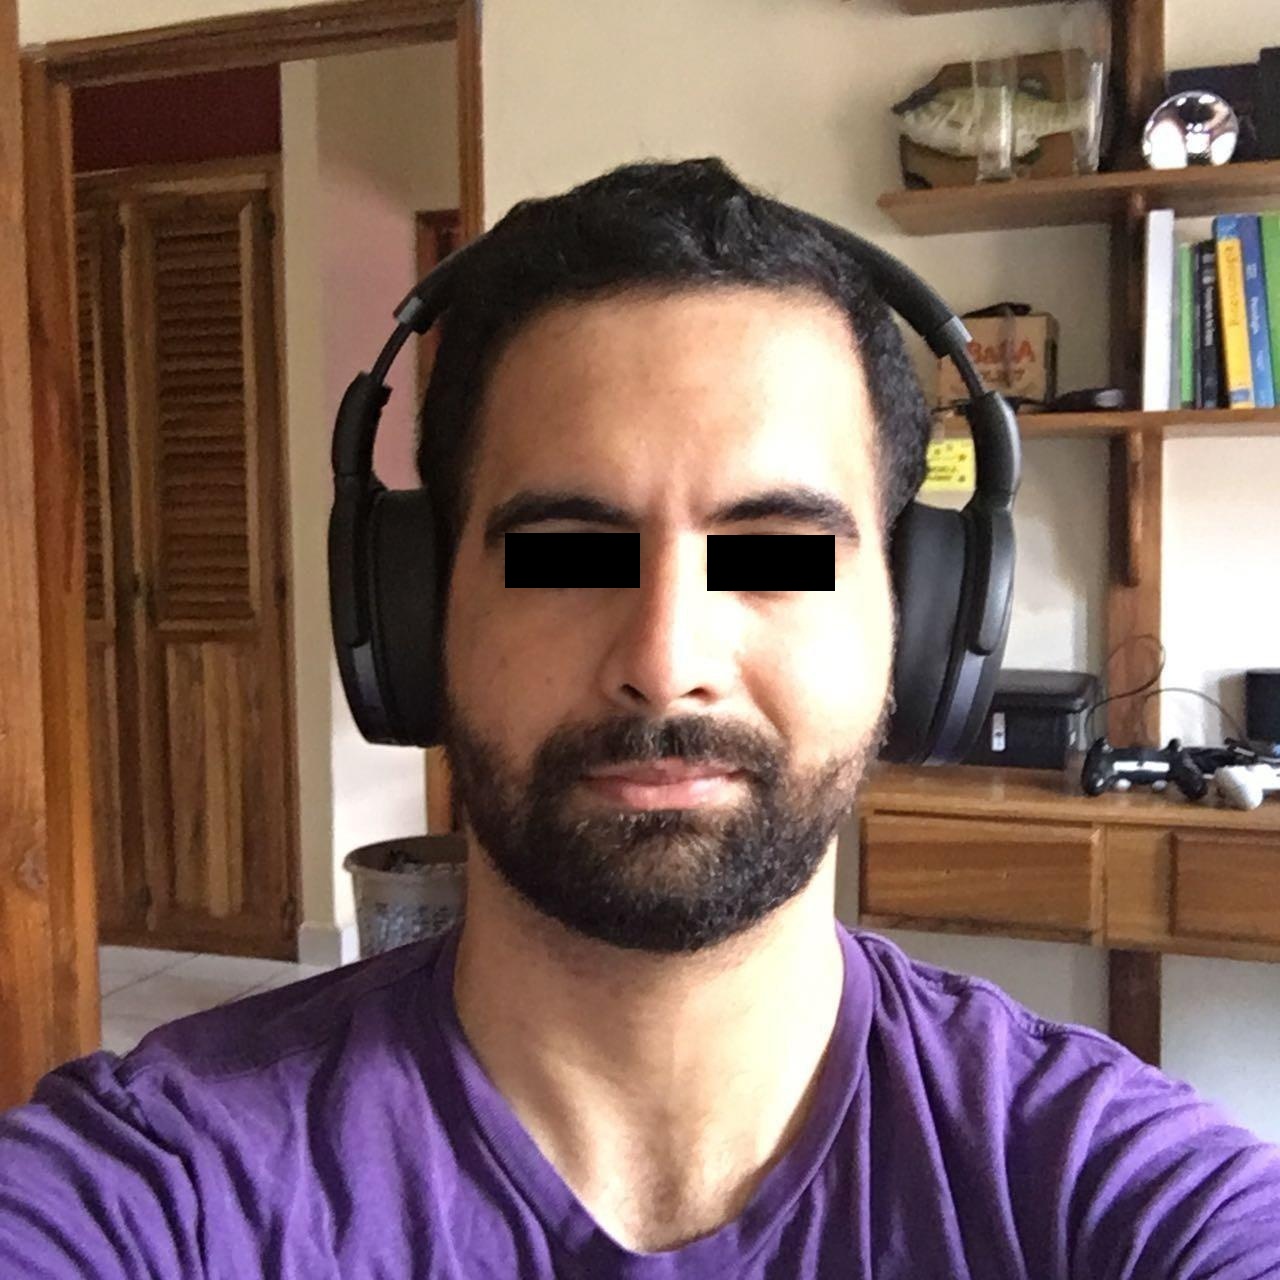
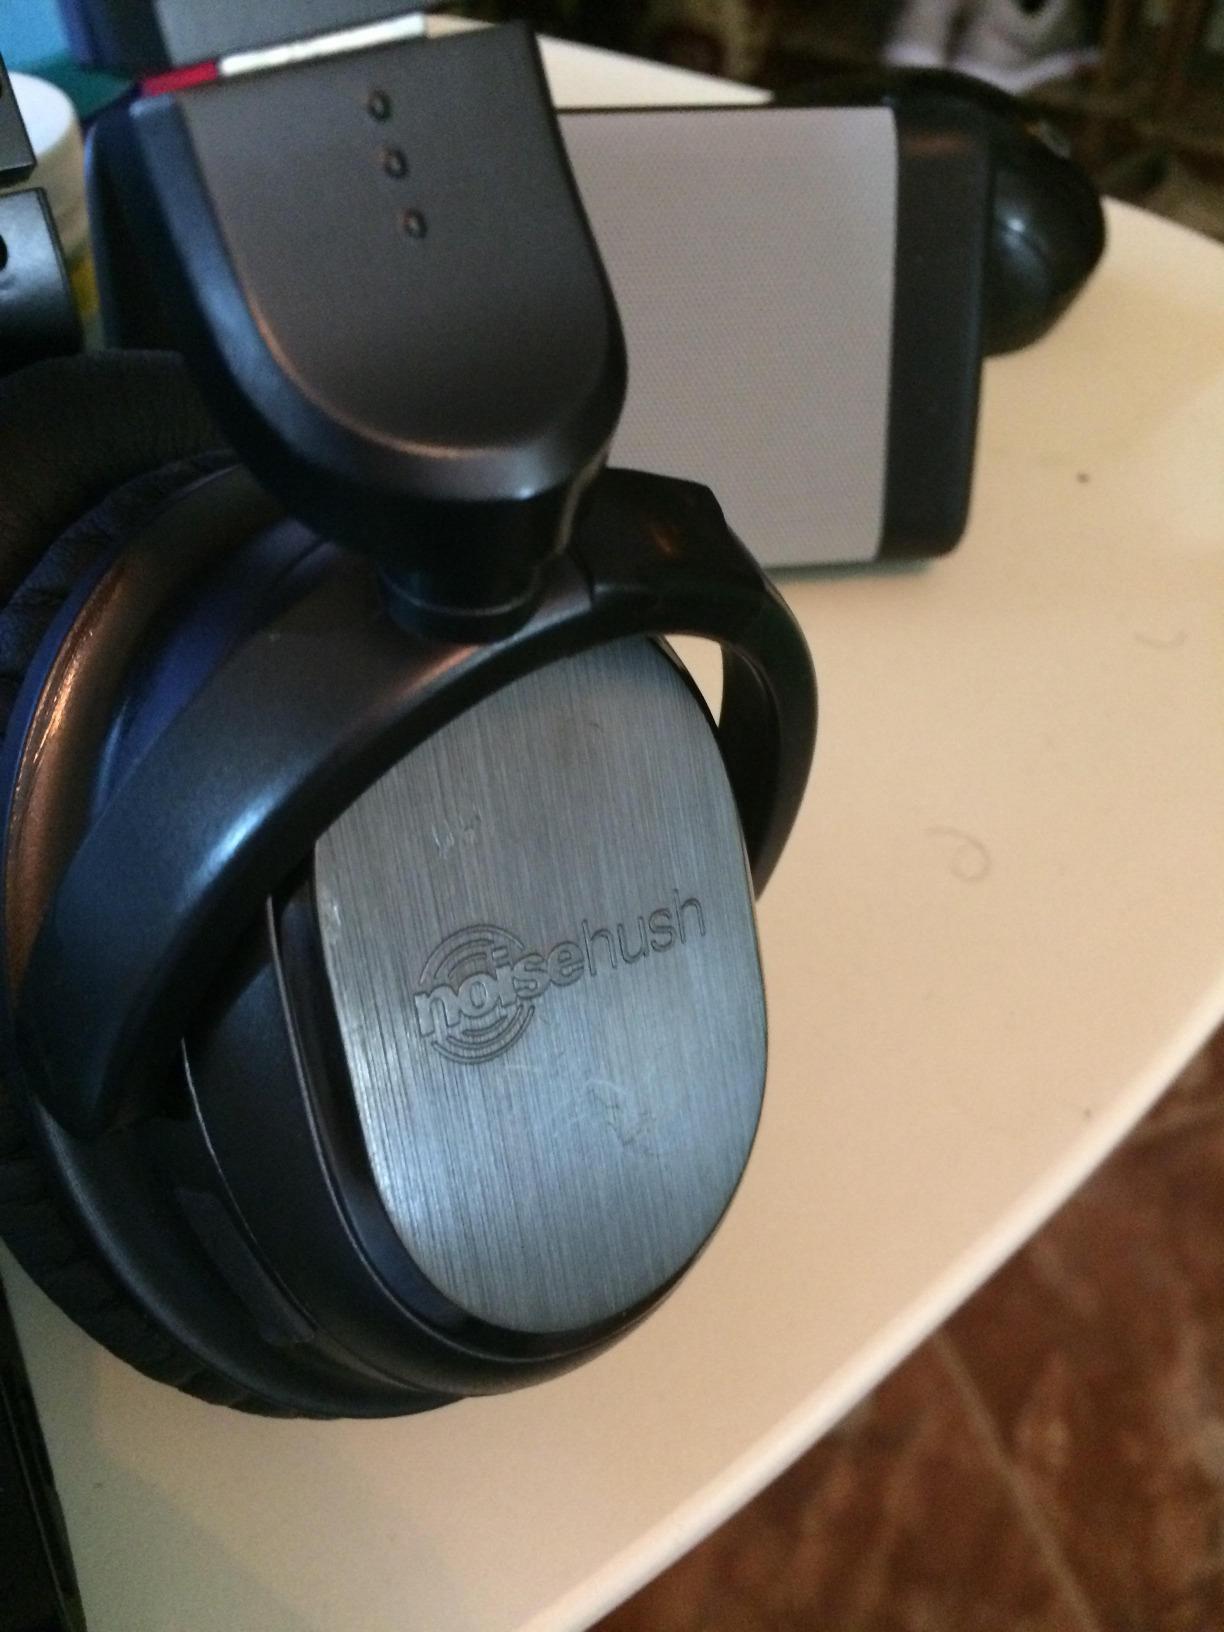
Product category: headphones
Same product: no